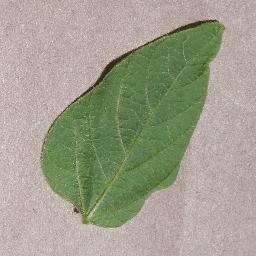
Label: Soybean___healthy